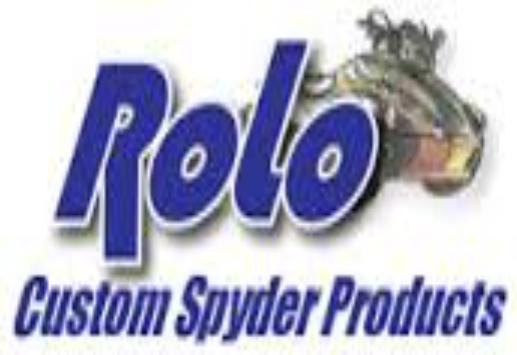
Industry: Food